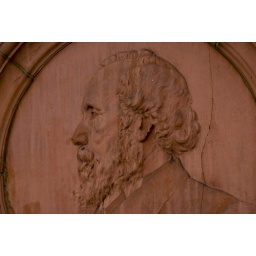
Detail from one side of the base of the clock tower located in Carters Green, West Bromwich showing Reuben Farley.